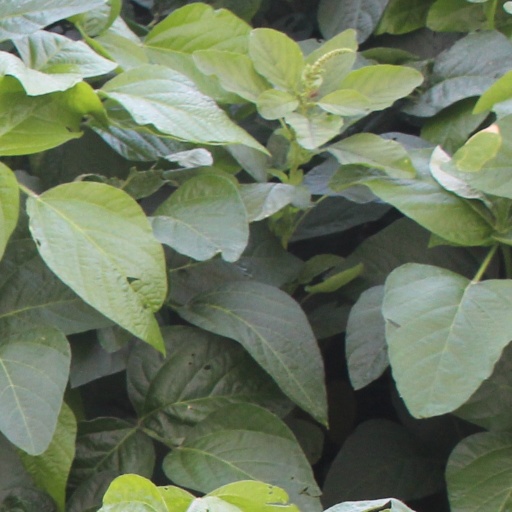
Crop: soybean